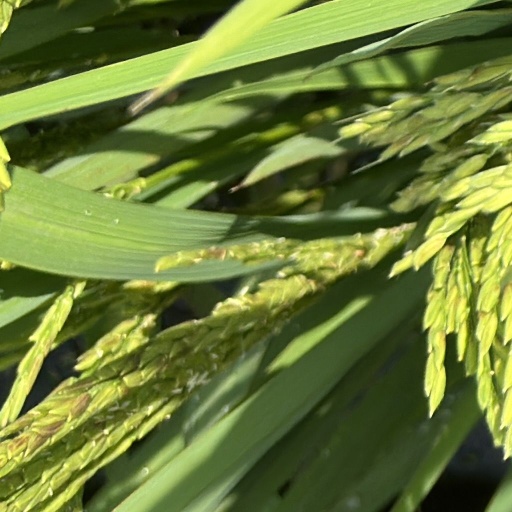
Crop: rice